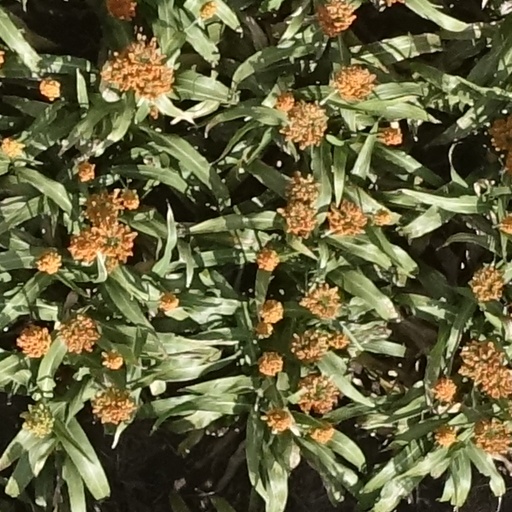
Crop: sorghum